Auribeau-sur-Siagne

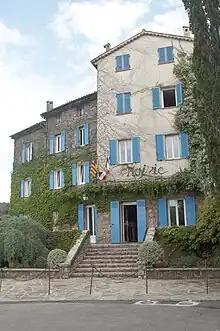
The Town Hall at Auribeau-sur-Siagne

The number of inhabitants at the last census was between 2500 and 3499 so the number of members of the municipal council is 23.